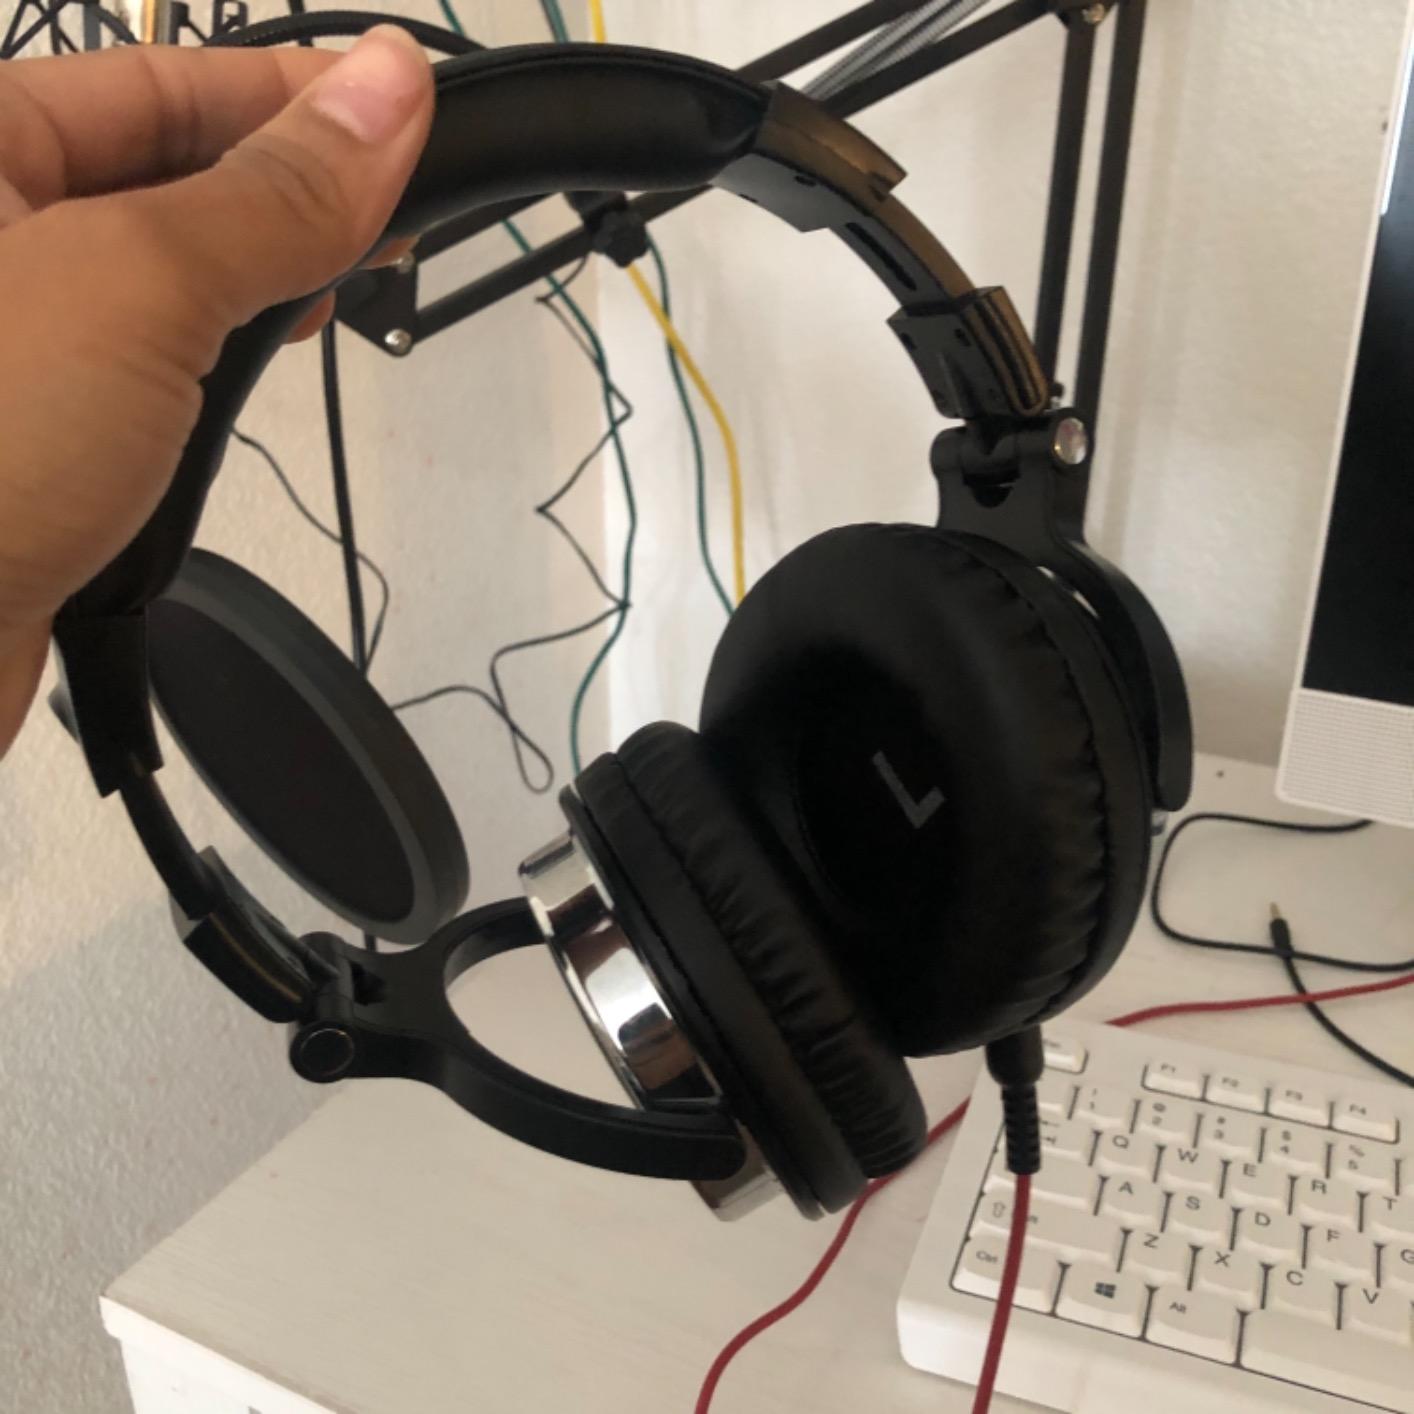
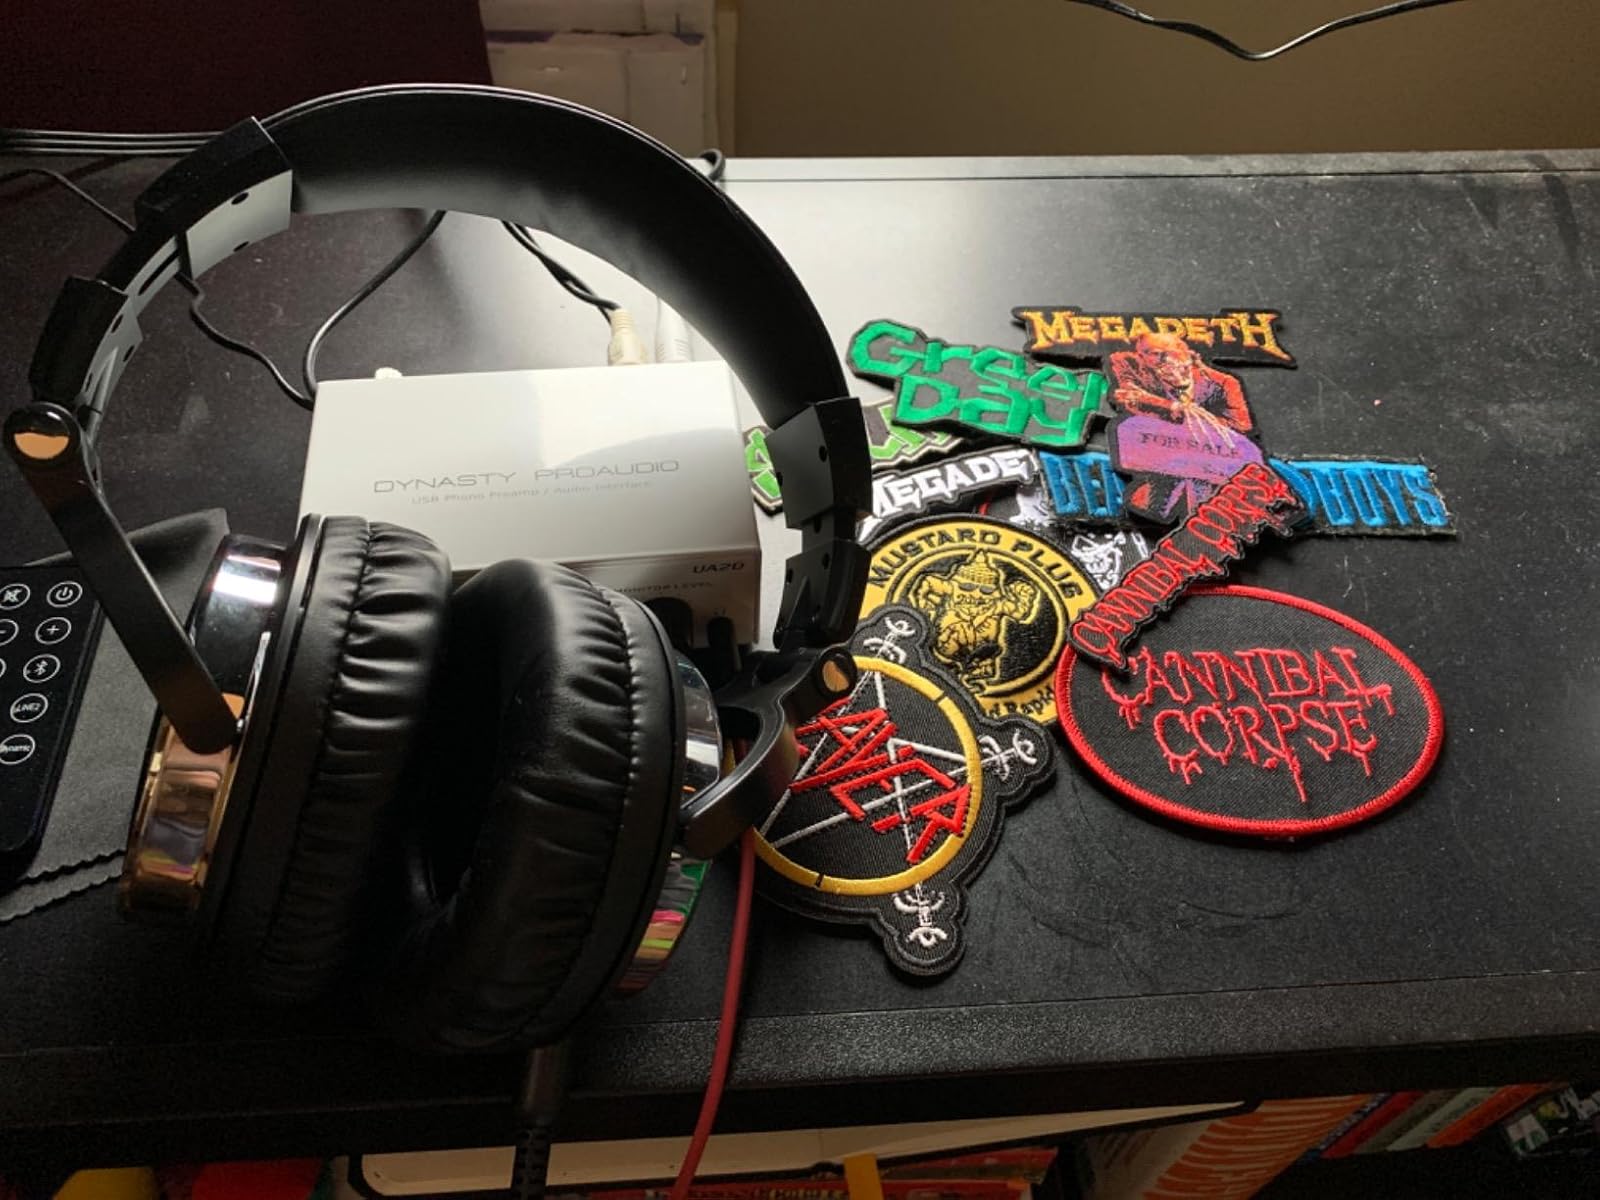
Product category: headphones
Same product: yes